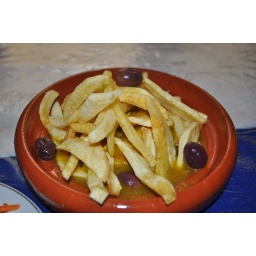
One of my fav dishes in Morocco...the tender pieces of chicken cook in earthern pot called Tagine